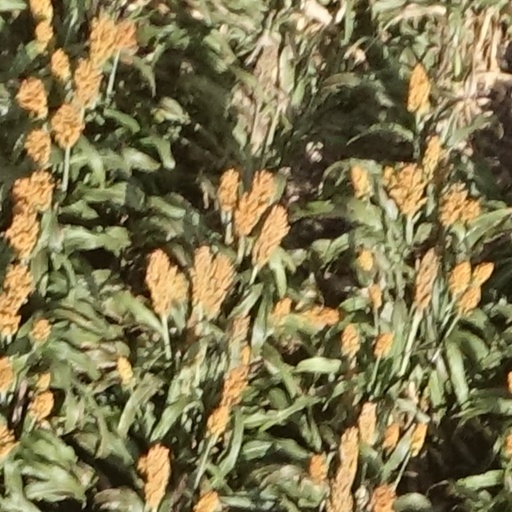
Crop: sorghum